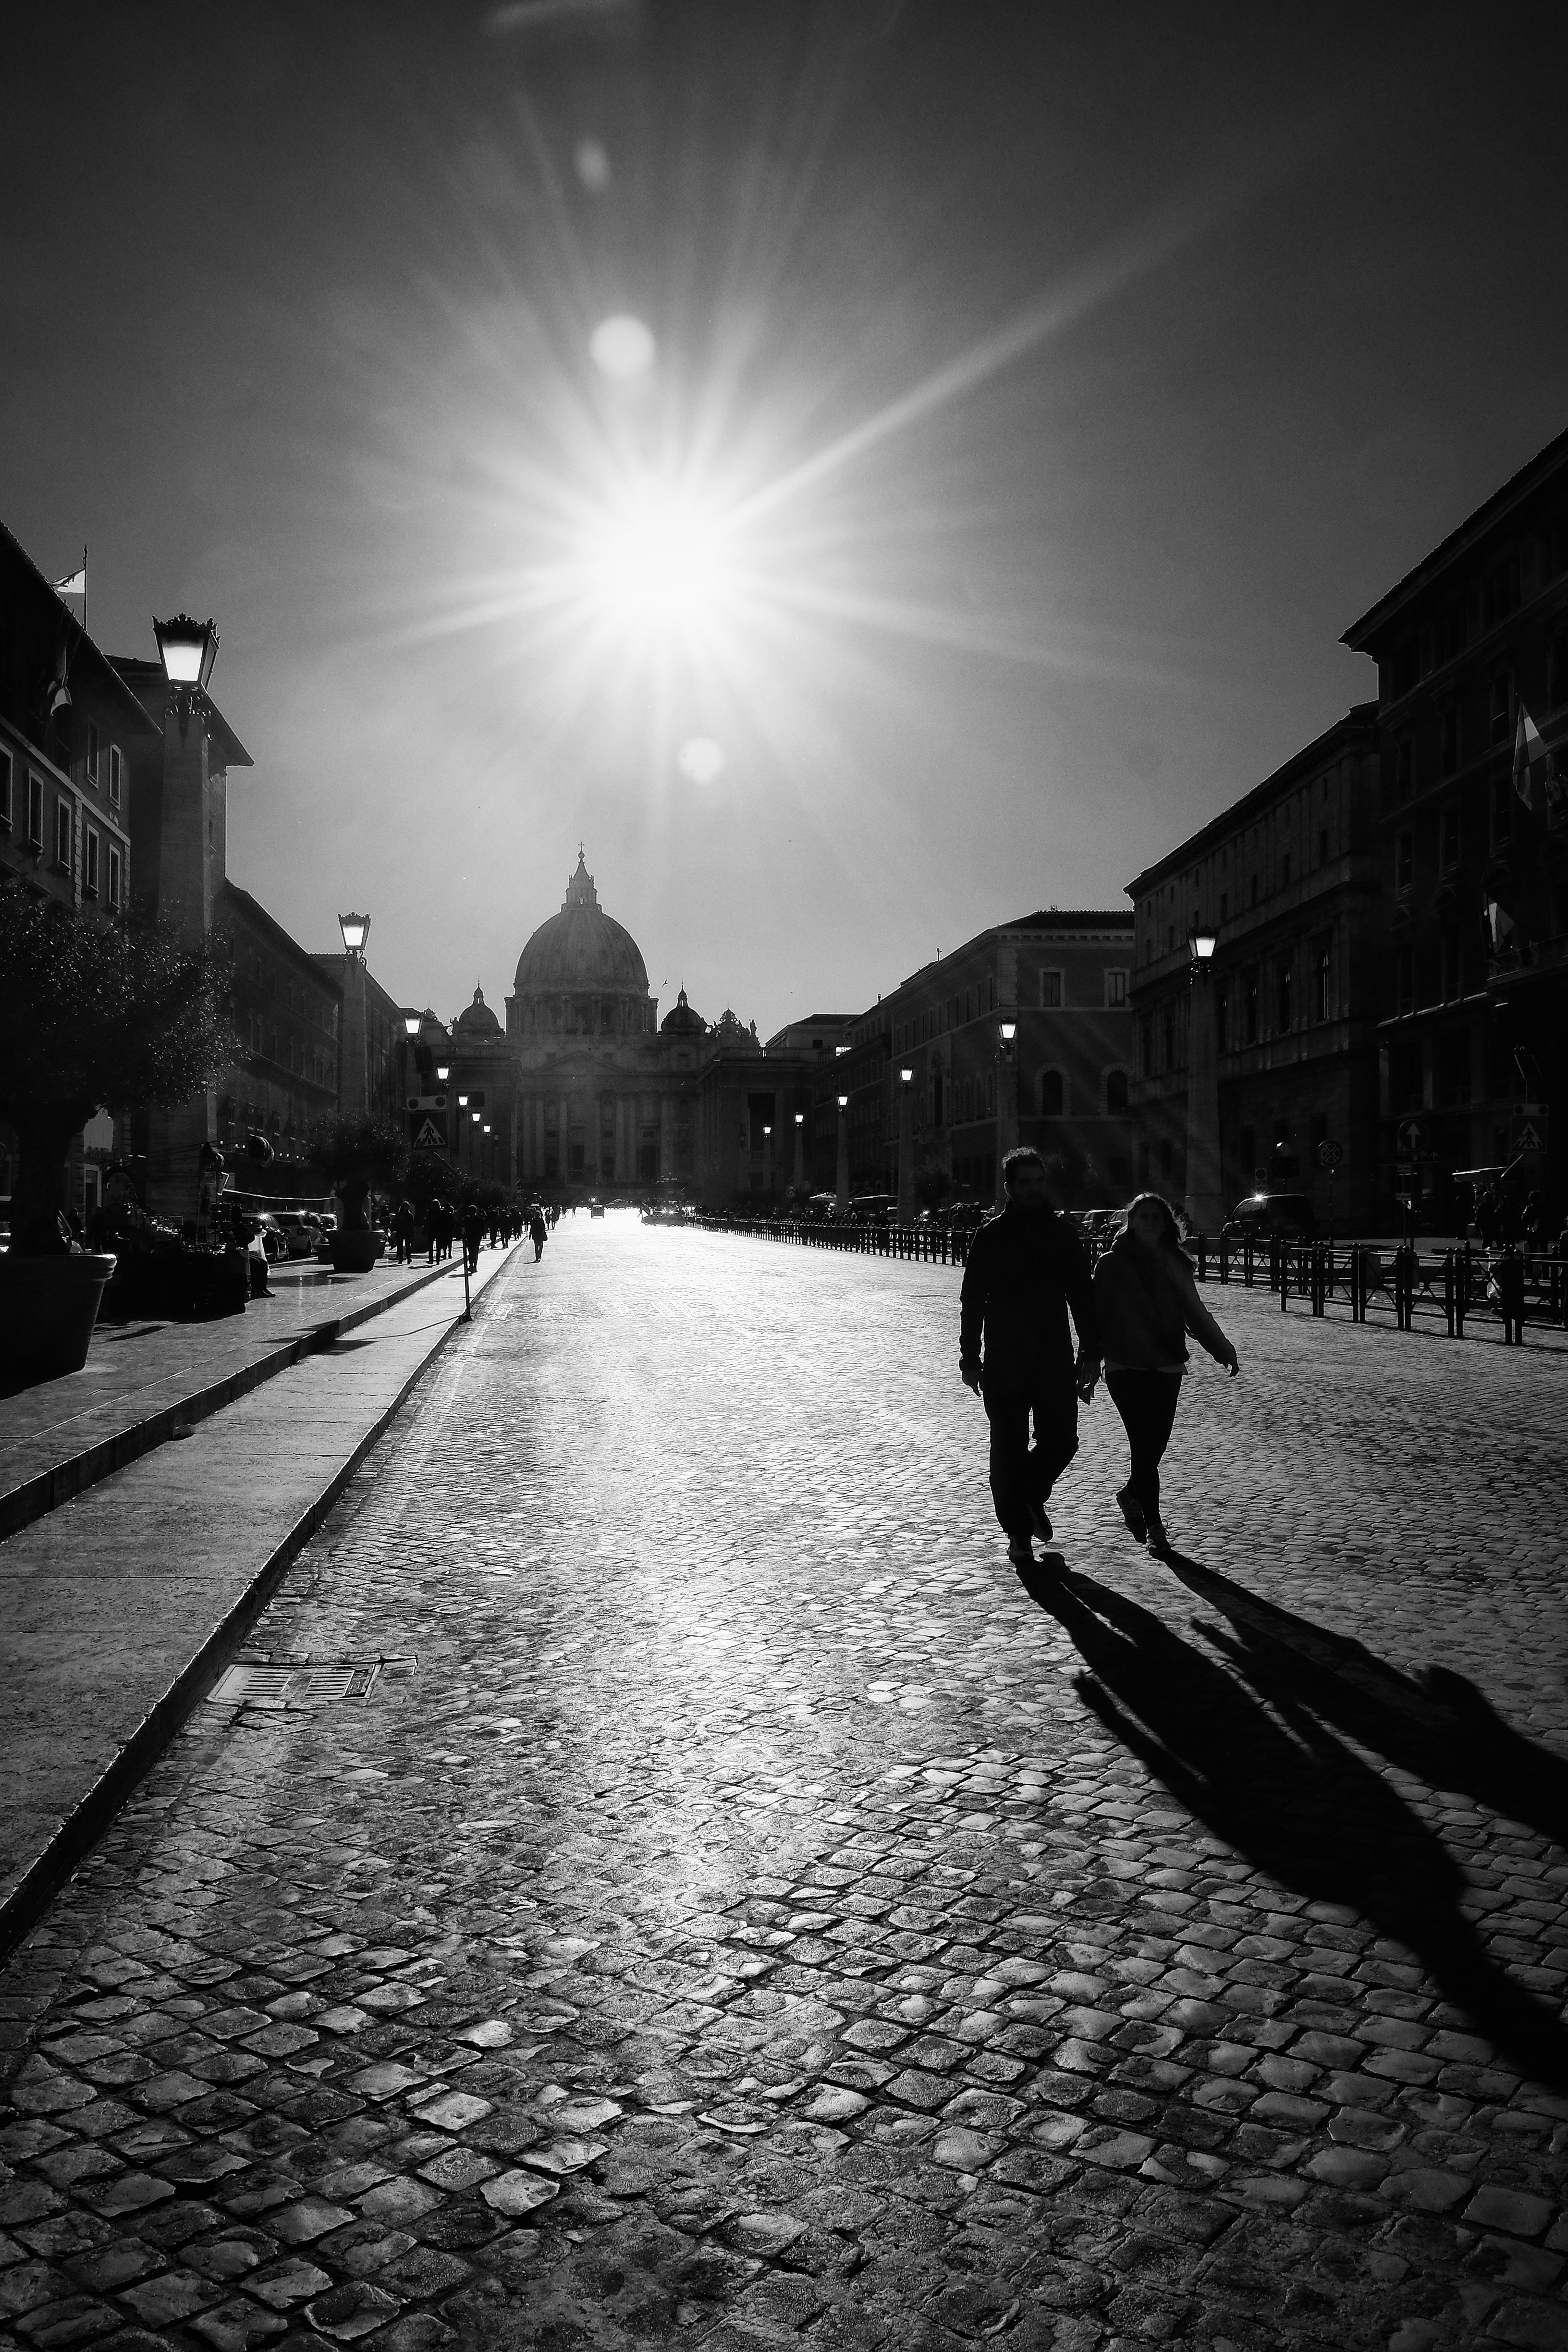
silhouette, snow, winter, light, black and white, white, night, photography, sunlight, morning, fujifilm, evening, weather, darkness, black, monochrome, vatican, flare, rome, x100, roma, fuji, shape, x100s, vaticano, viadellaconciliazione, monochrome photography, film noir